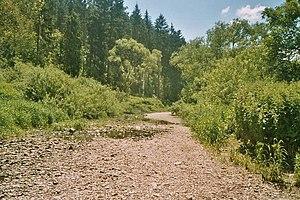
Les pertes du Danube, en allemand Donauversinkung, est le nom donné au phénomène de disparition dans le sol, appelé perte en hydrologie, des eaux du Danube sur plusieurs kilomètres entre les communes d'Immendingen et de Fridingen en Allemagne.
Le Danube est le deuxième fleuve d’Europe par sa longueur. Il prend sa source dans la Forêt-Noire en Allemagne lorsque deux cours d’eau, la Brigach et la Breg, se rencontrent à Donaueschingen où le fleuve prend le nom de Danube.
Le Rhin est un fleuve d'Europe centrale et de l'Ouest, long de 1 233 km. Il est la colonne vertébrale de l'Europe rhénane, l’espace économique le plus dynamique d’Europe et l’un des grands lieux de puissance du monde. Son bassin versant, de 198 000 km², comprend le Liechtenstein, la majeure partie de la Suisse et du Grand-Duché de Luxembourg, une partie de l'Autriche, de l'Italie et de la Belgique, de grandes parties de l'Allemagne et des Pays-Bas et une partie de la France. Il s'agit du plus long fleuve se déversant dans la mer du Nord et de l'une des voies navigables les plus fréquentées du monde. Il fournit de l'eau potable à plus de 30 millions de personnes.